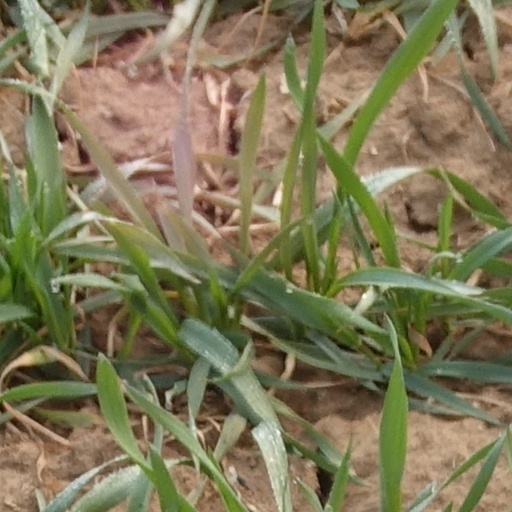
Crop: wheat